Dick Cavett Meets ABBA

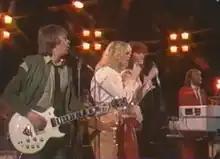
"On and On and On"

The show consisted of a casual interview and a short concert, where the band performed nine songs, including two from the forthcoming album "The Visitors".